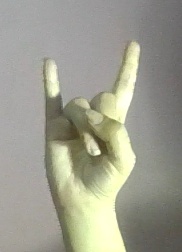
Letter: la